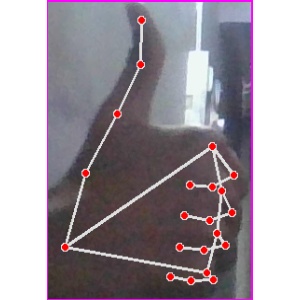
अक्षर: थ